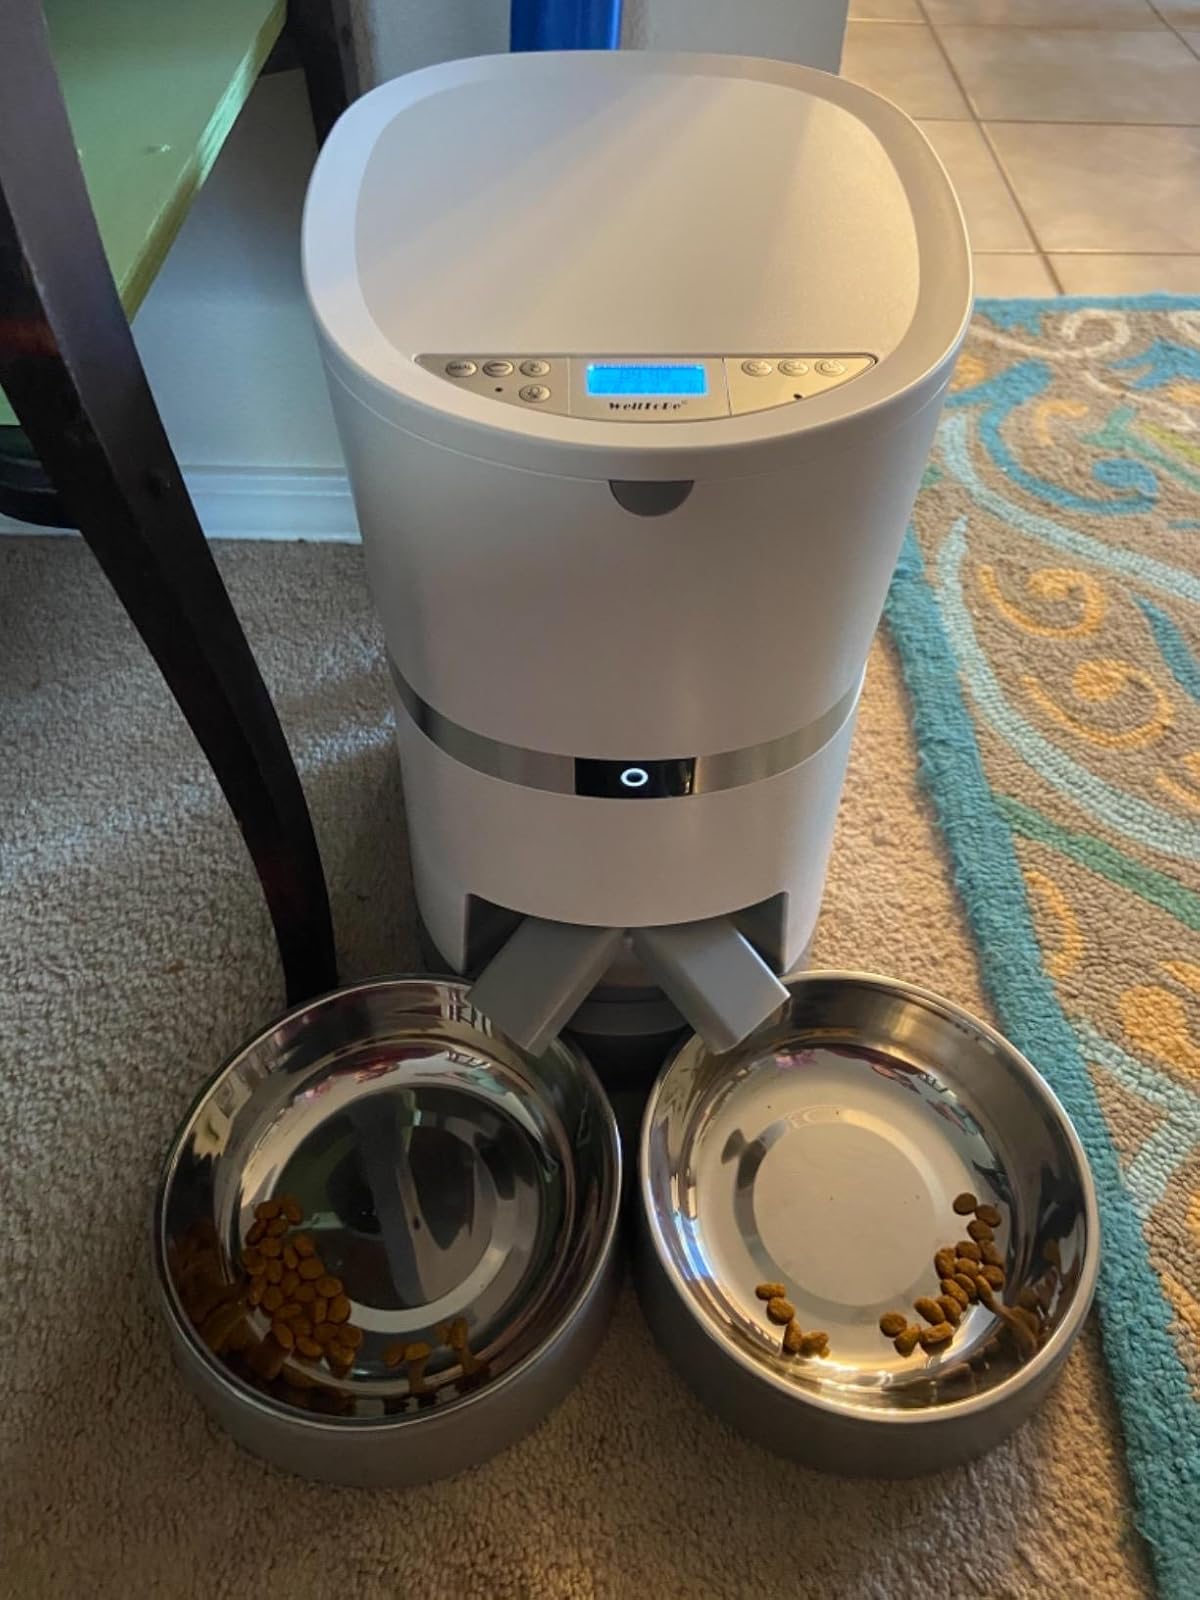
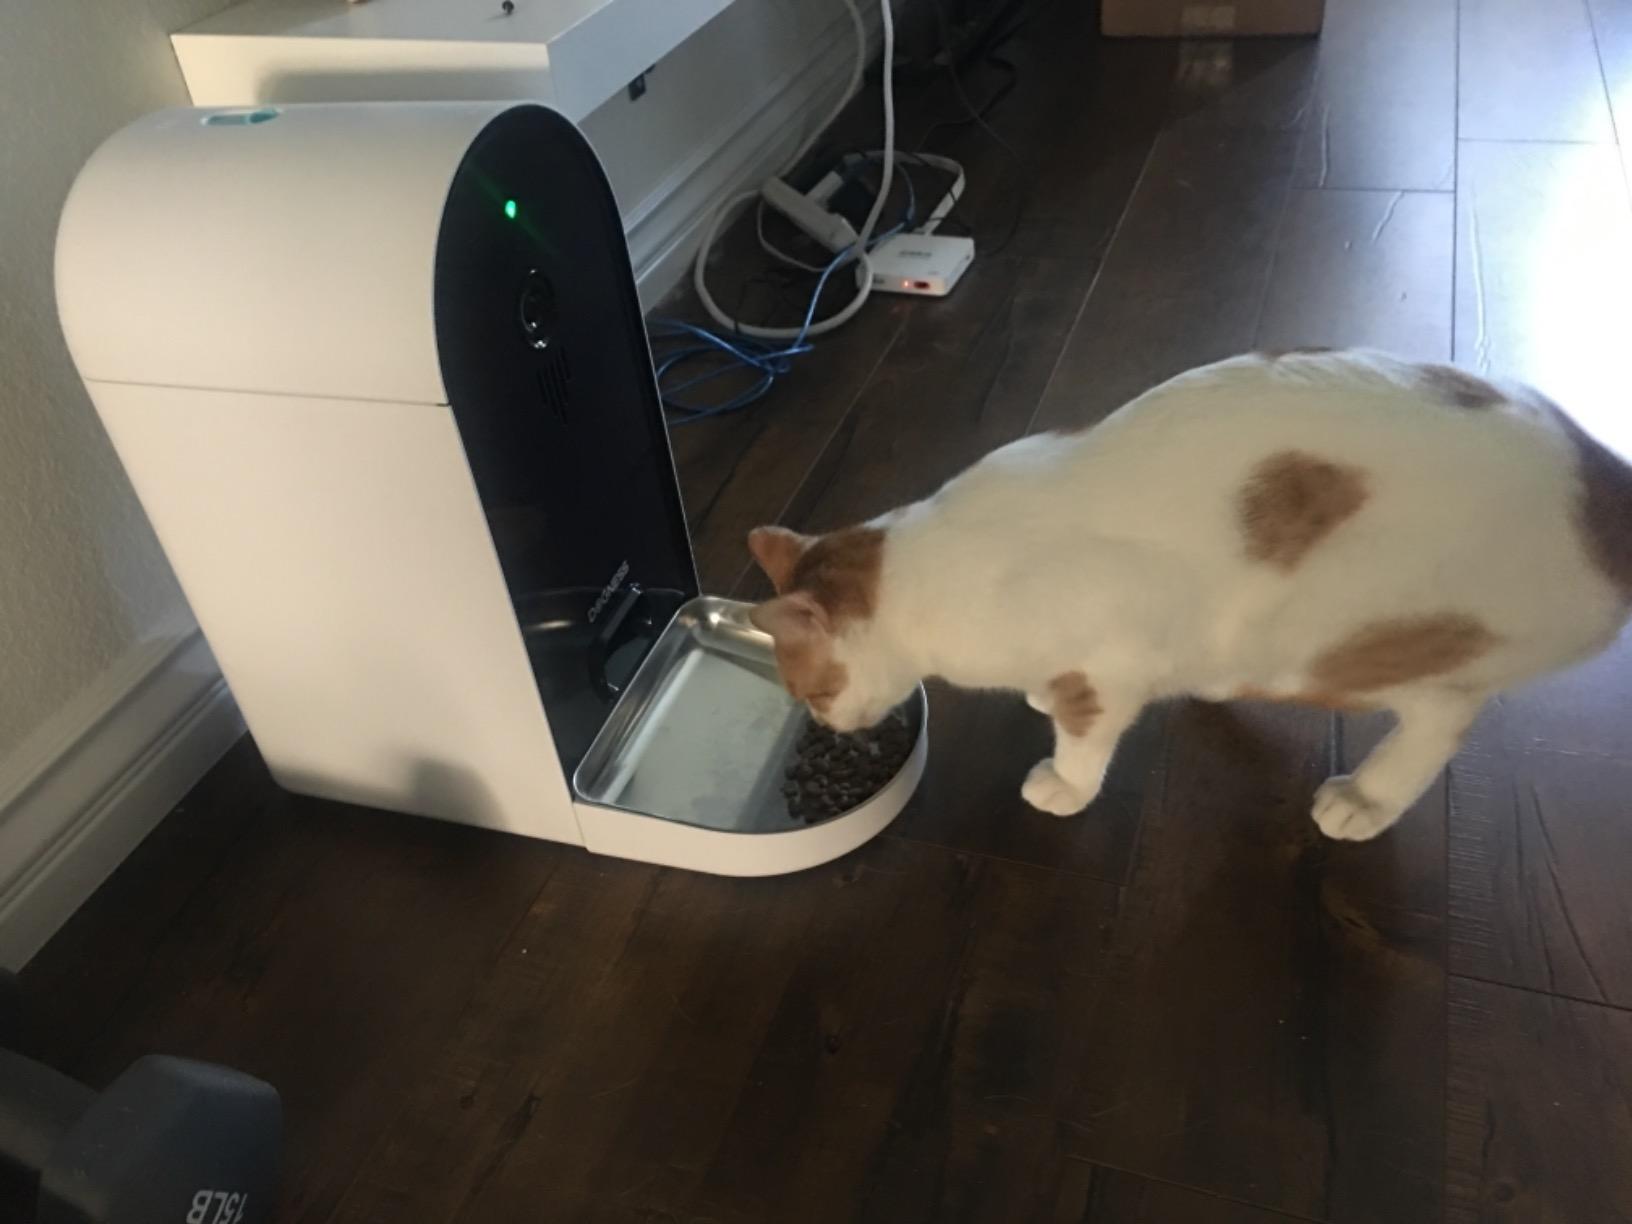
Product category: items_feeder
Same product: no